Fire performance (Indonesia)

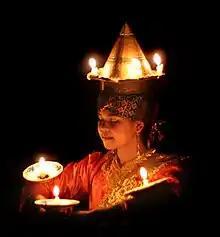
Candle dancers in Padang

The candle dance is a dance originating from West Sumatra. It is performed by a group of dancers accompanied by a group of musicians. The dancers carry burning candles on plates while performing graceful movements that emphasize the dancer's elegance in the sparkling candlelight but do not let the candles fall or drip wax. The dance requires little movement, but full concentration.